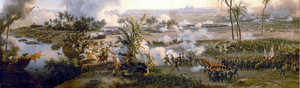
Vue générale de la bataille des Pyramides, le 21 juillet 1798. Campagne d’Égypte (1798-1801). Tableau de Louis-François Lejeune peint en 1806.
La campagne d’Égypte est l'expédition militaire en Égypte menée par le général Bonaparte et ses successeurs de 1798 à 1801, afin de s'emparer de l'Égypte et de l'Orient, et ainsi bloquer la route des Indes à la Grande-Bretagne dans le cadre de la lutte contre cette dernière. Elle était en effet l'une des puissances à maintenir les hostilités contre la France révolutionnaire.